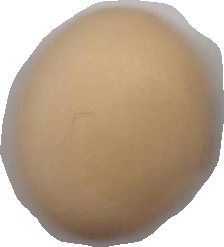
Variety: Anjasmoro